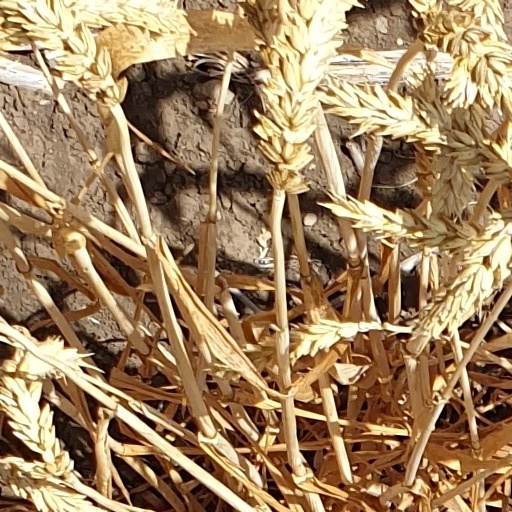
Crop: wheat